Coastal coal-carrying trade of New South Wales

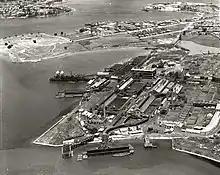
AGL Gasworks at Mortlake in 1937. The original coal wharf is in the foreground with the new coal jetty to the left of centre. Royal Australian Historical Society, Adastra Aerial Photography Collection

Catherine Hill Bay was the only ocean jetty port on the northern coalfields. Coal from the Wallarah Colliery was loaded here for Sydney and Newcastle. By using an ocean jetty, this colliery could exploit the coal seams of Lake Macquarie, without ships needing to enter the Swansea Channel. The port could still be dangerous, under unfavourable weather conditions, and some ships came to grief there.